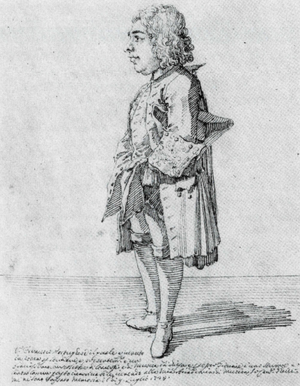
Francisco António de Almeida est un compositeur et organiste portugais, né en 1702 et mort en 1755.